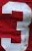
Number: 3